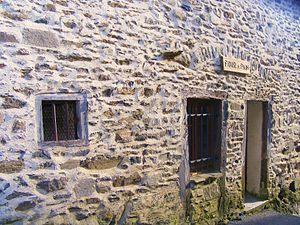
Chagnon est une commune française située dans le département de la Loire en région Auvergne-Rhône-Alpes.